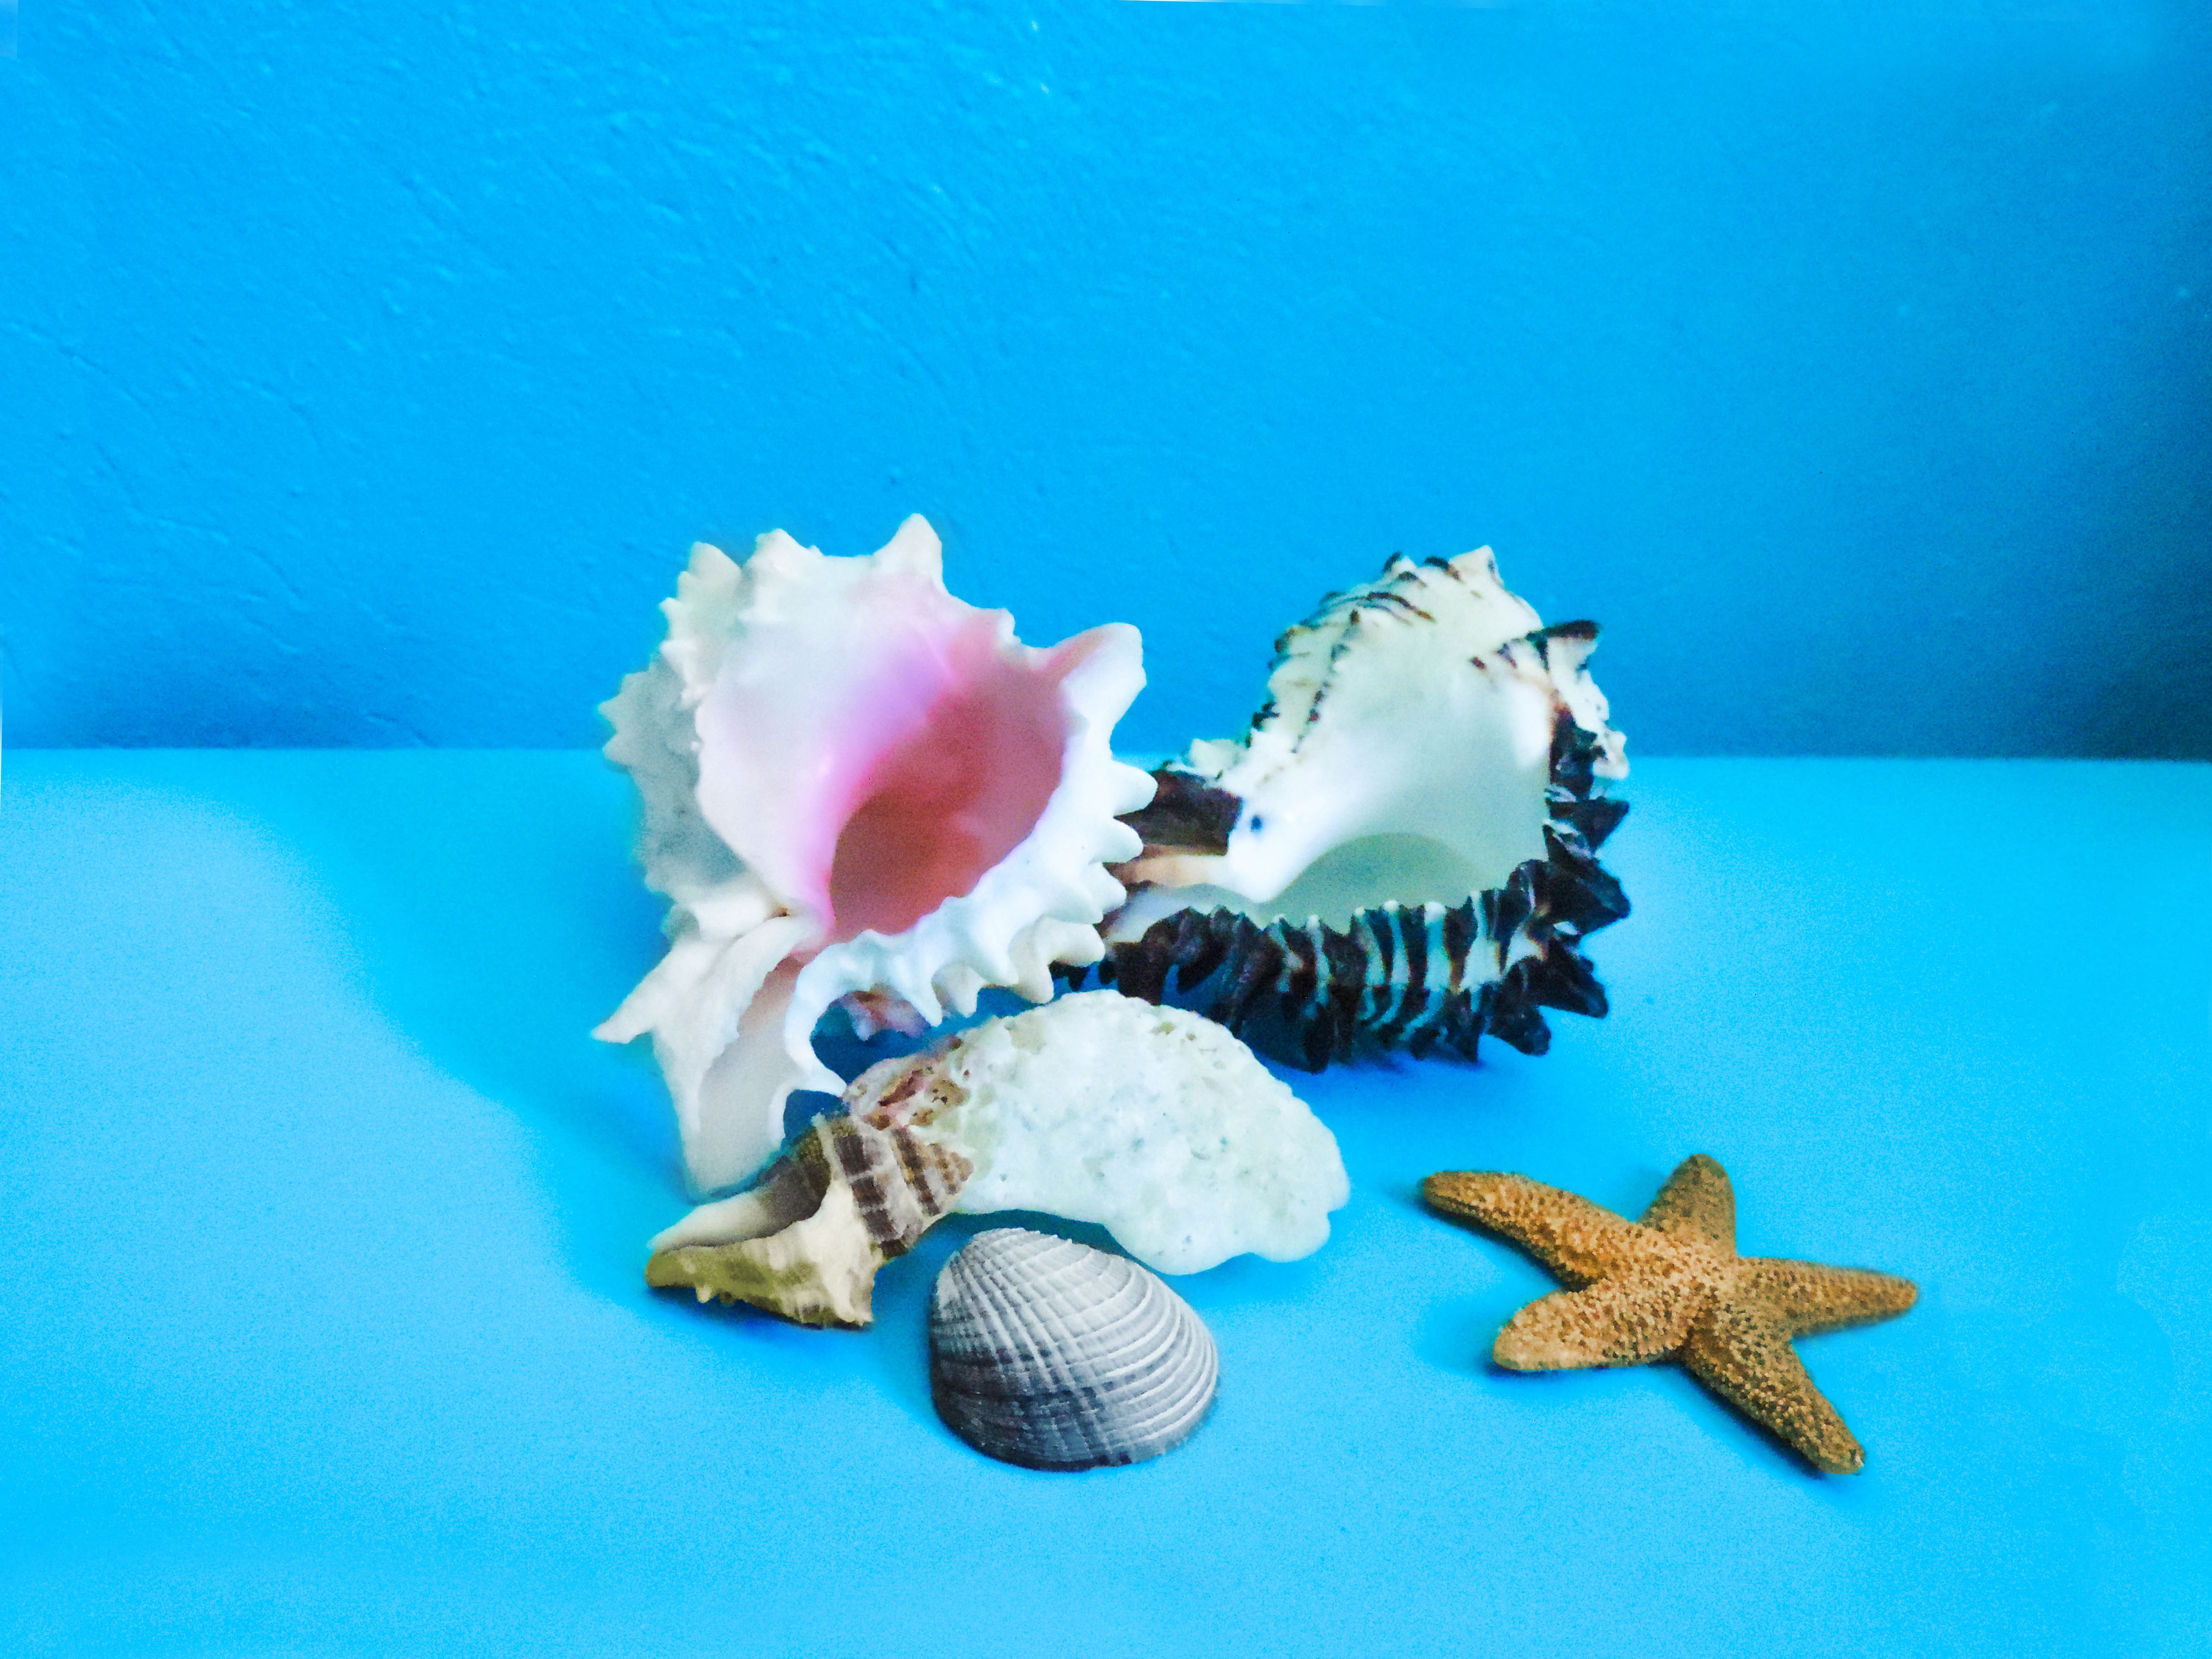
blue, sea, ocean, shell, star, marine, starfish, turquoise, conch, echinoderm, azure, invertebrate, organism, marine invertebrates, sea snail, natural material, anemone